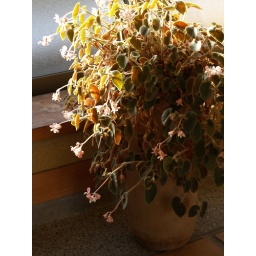
plant by the window